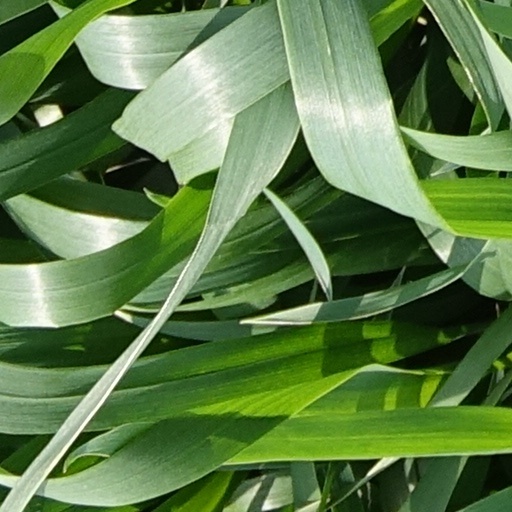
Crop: wheat